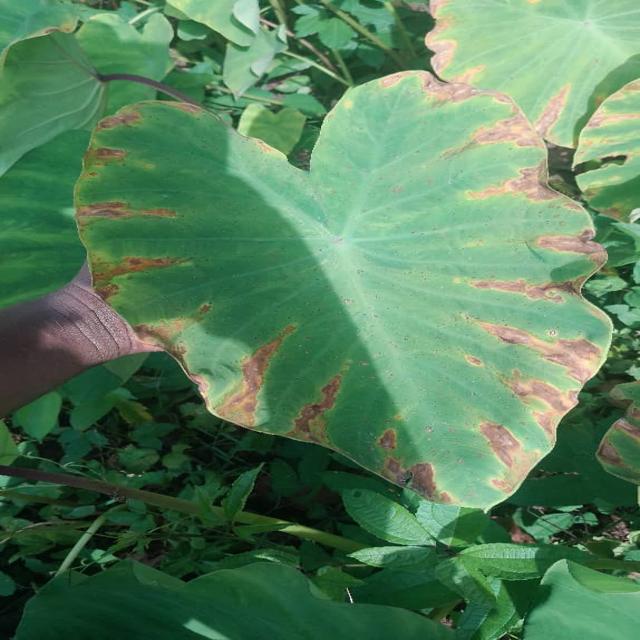
Label: Mid_Blight